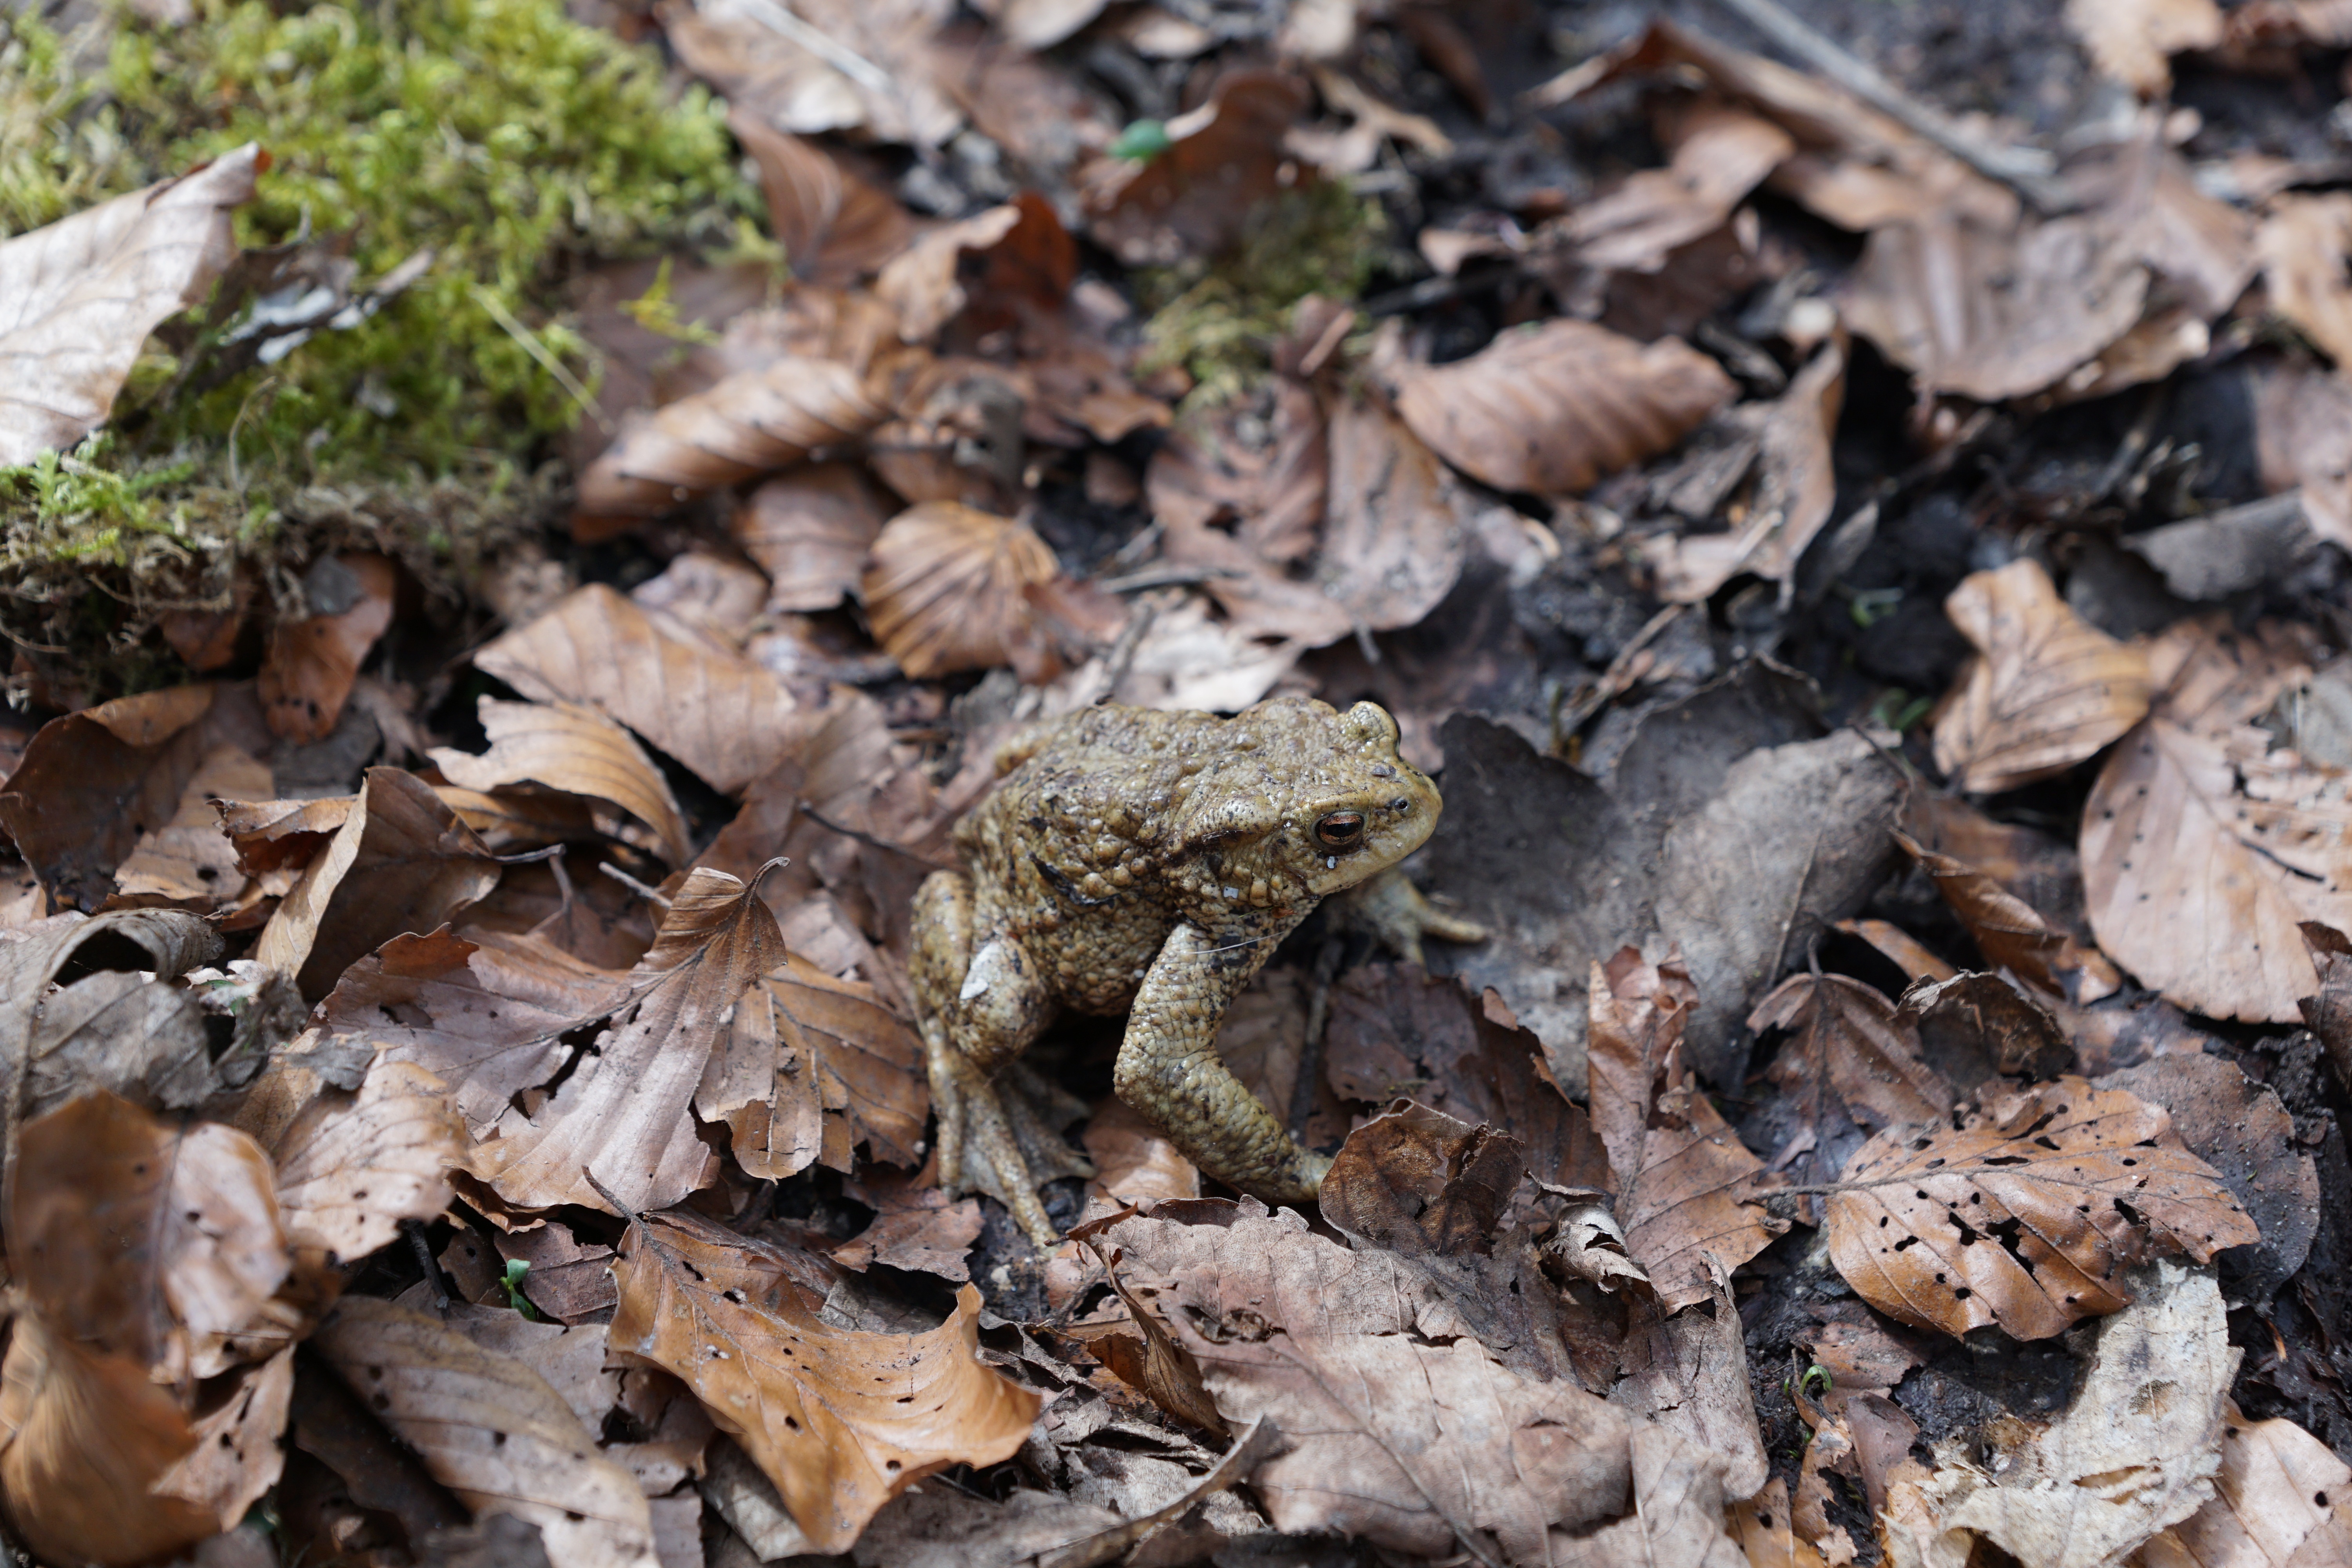
tree, nature, forest, plant, wood, leaf, trunk, animal, green, autumn, soil, mushroom, frog, toad, leaves, fungus, earth, woodland, auriculariales, matsutake, oyster mushroom, edible mushroom, agaricomycetes, auriculariaceae, hen of the wood